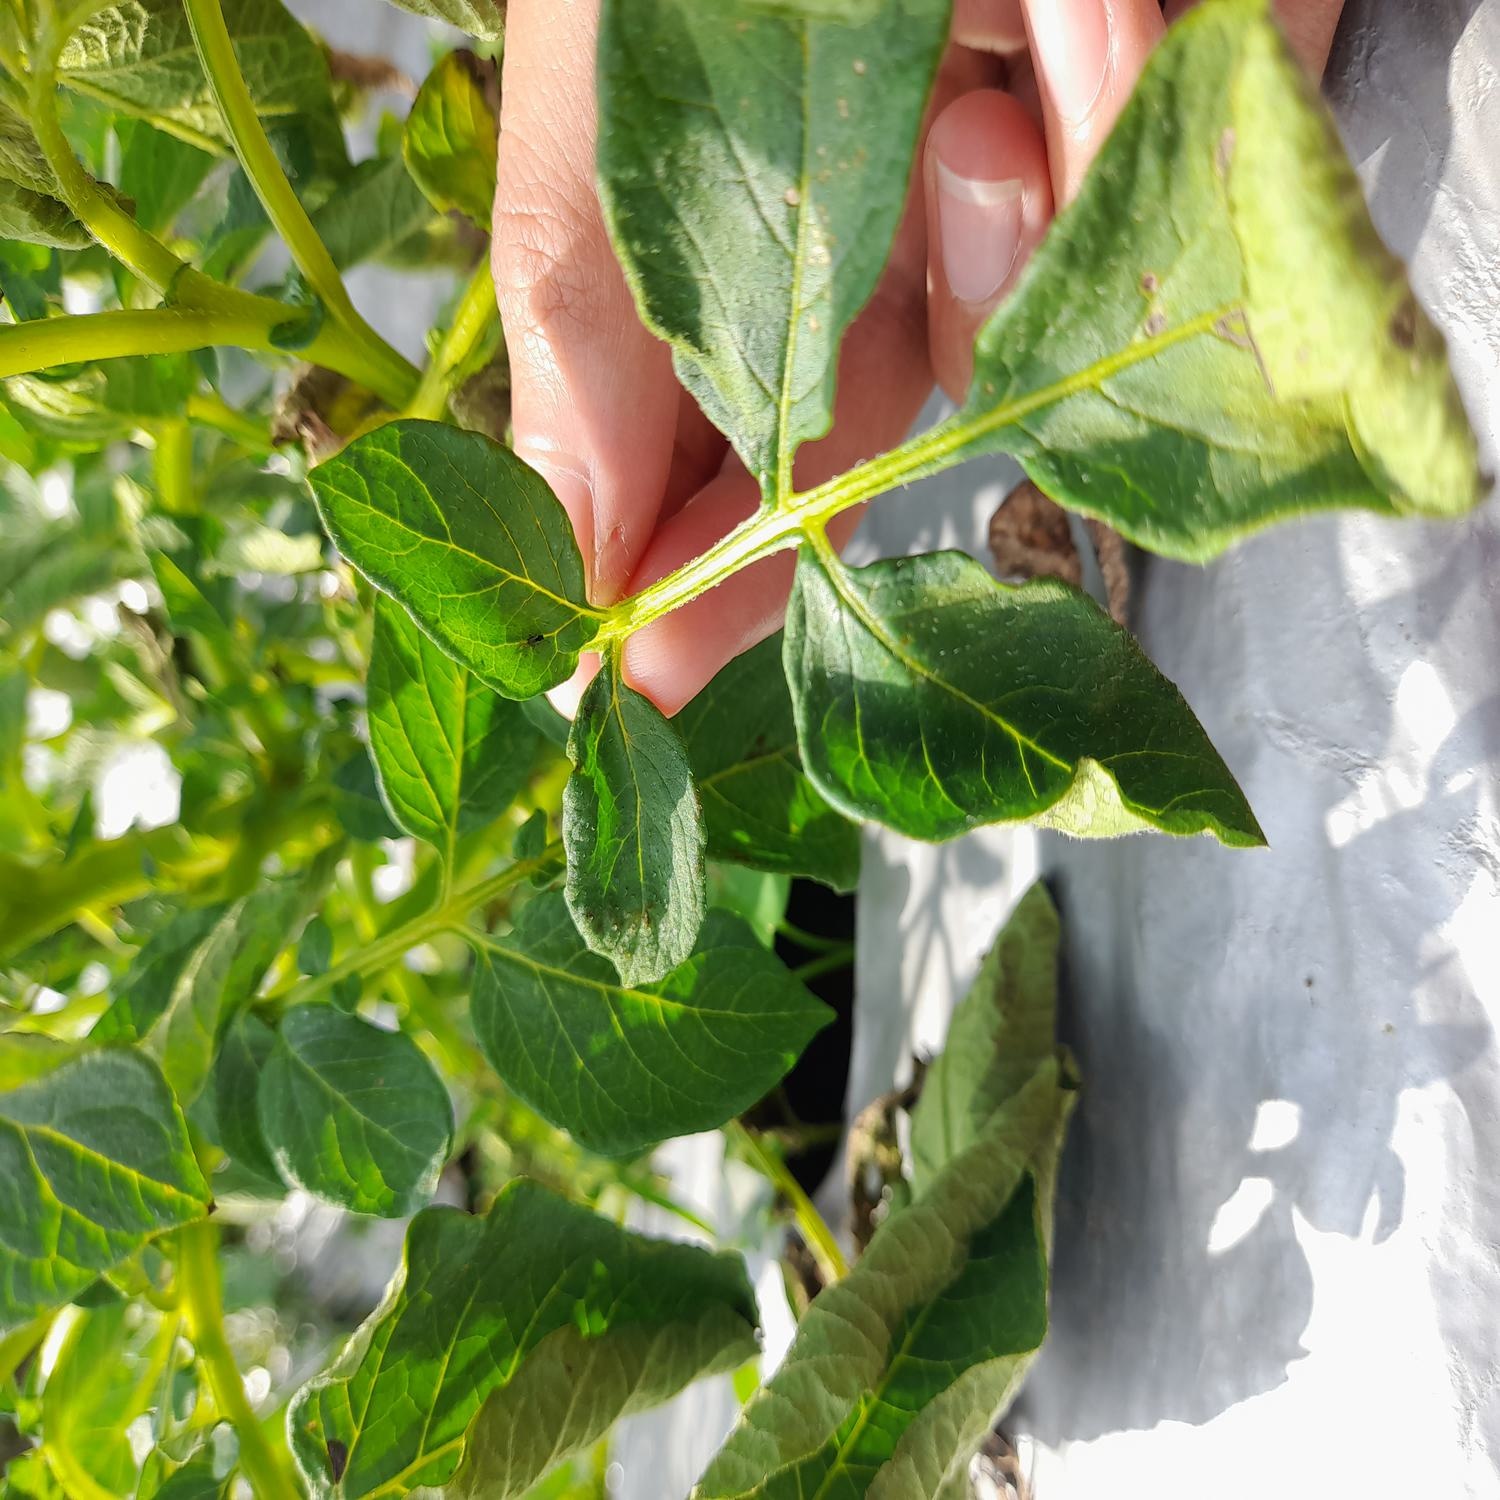
Etiqueta: Pudricion_Parda